Kee Wah Bakery

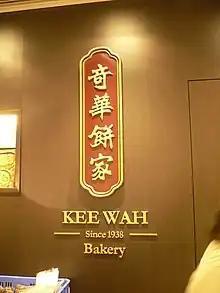
Kee Wah Bakery's 1938 original logo

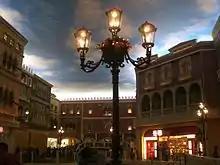
A Kee Wah store in the Venetian Macao.

Kee Wah Bakery is a chain of bakery stores in Hong Kong, Chinese Mainland (Shenzhen, Guangzhou, Shanghai), Taiwan, and Los Angeles and San Francisco.